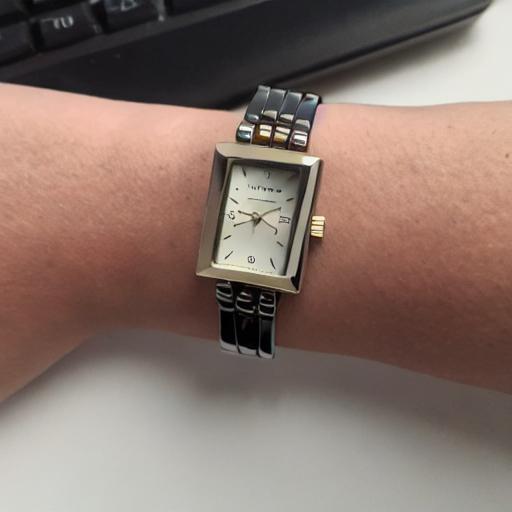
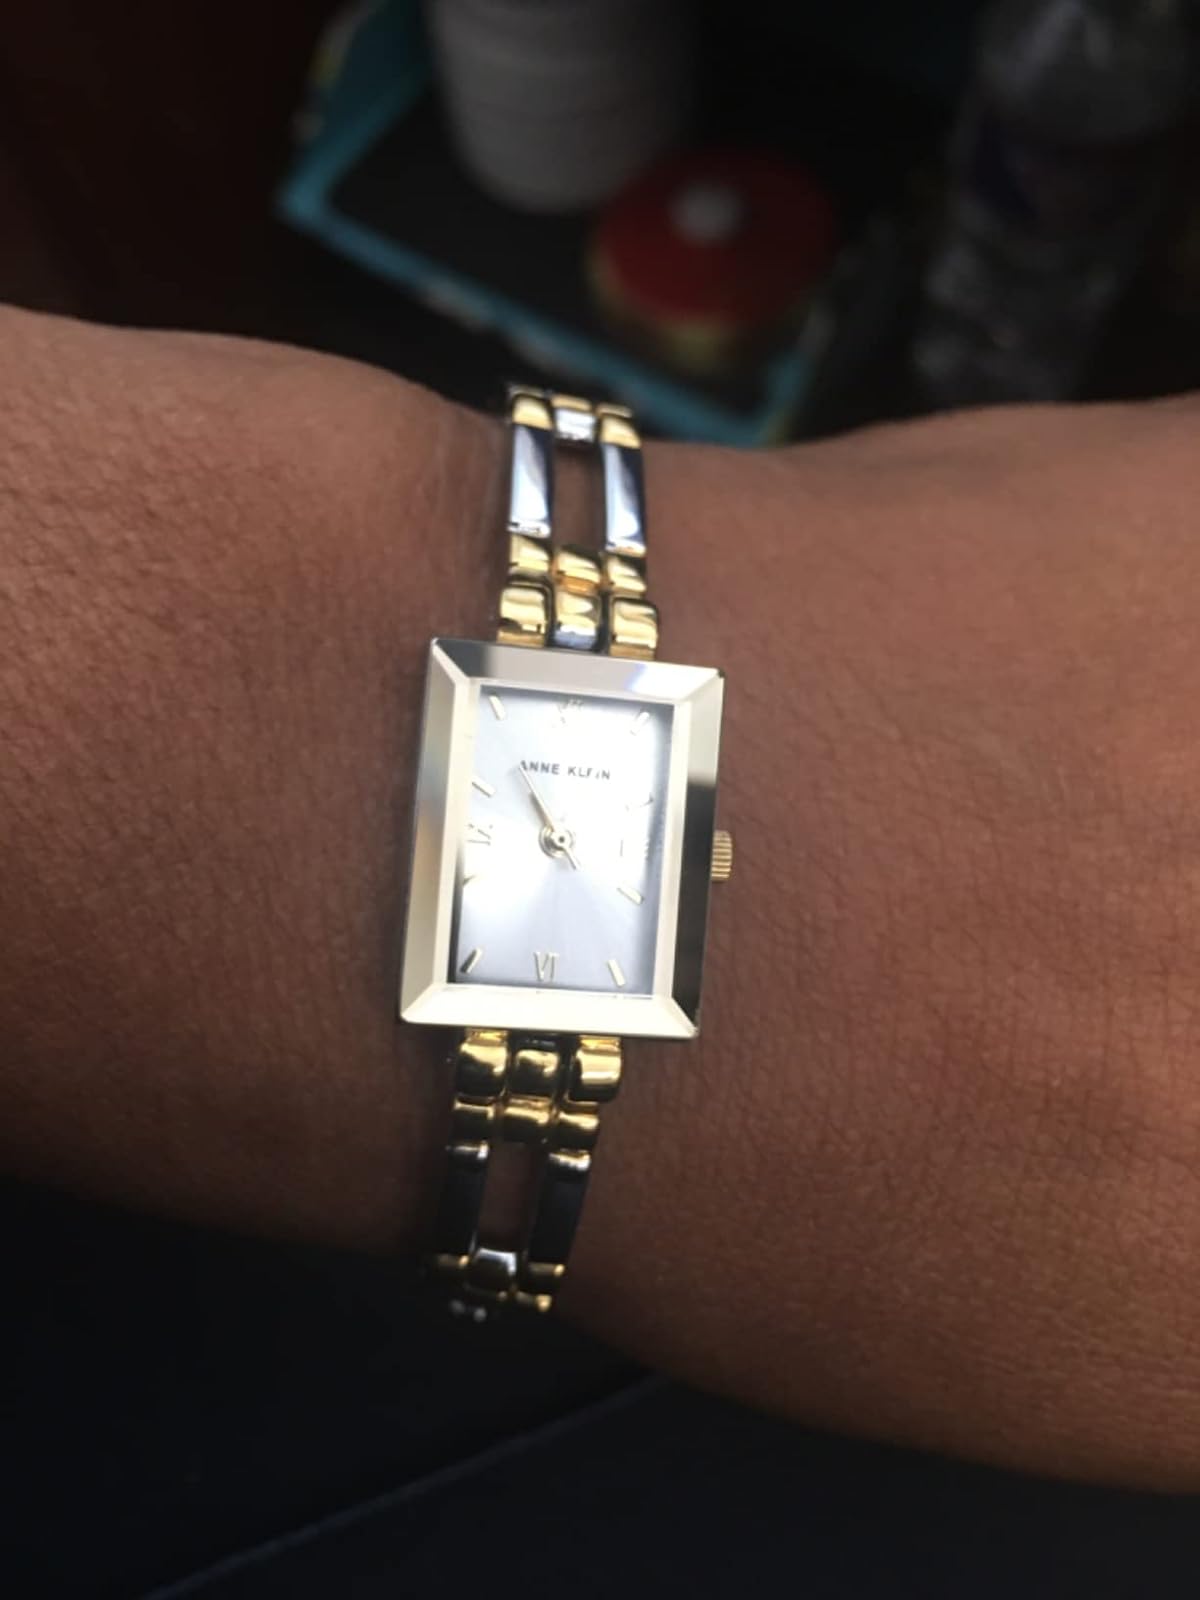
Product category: accessories_watch
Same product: no